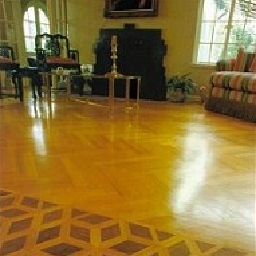
Room type: livingroom